Schaereria

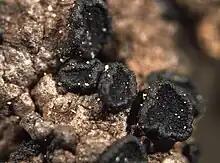
Closeup of ascomata of "Schaereria cinereorufa"

Several characteristics unite taxa in the order Schaereriales. These include: a thallus that is crustose to squamulose; a trebouxioid photobiont partner (spherical unicellular green algae); ascomata being lecideine (having an apothecium which lacks algae and lacks an ); apothecia that are hemiangiocarpous (meaning they open before the spores are mature); and a cup-shaped . Microscopic characteristics of the Schaereriales include asci of the "Schaereria"-type (lacking a –the thickened inner part of an ascus tip), and ascospores that are hyaline, thin-walled, and one-celled (i.e., lacking septa). There are eight spores per ascus. The contains non-amyloid, non-gelatinous, unbranched . The secondary chemistry of this group includes depsides and unknown compounds. "Schaereria cinereorufa" produces a green- to turquoise-coloured insoluble lichen pigment known as . The identification of species within "Schaereria" is primarily based on specific traits: the chemical composition and form of the thallus, the colouration of the apothecia, and the distinctive shape and organization of ascospores within the ascus.